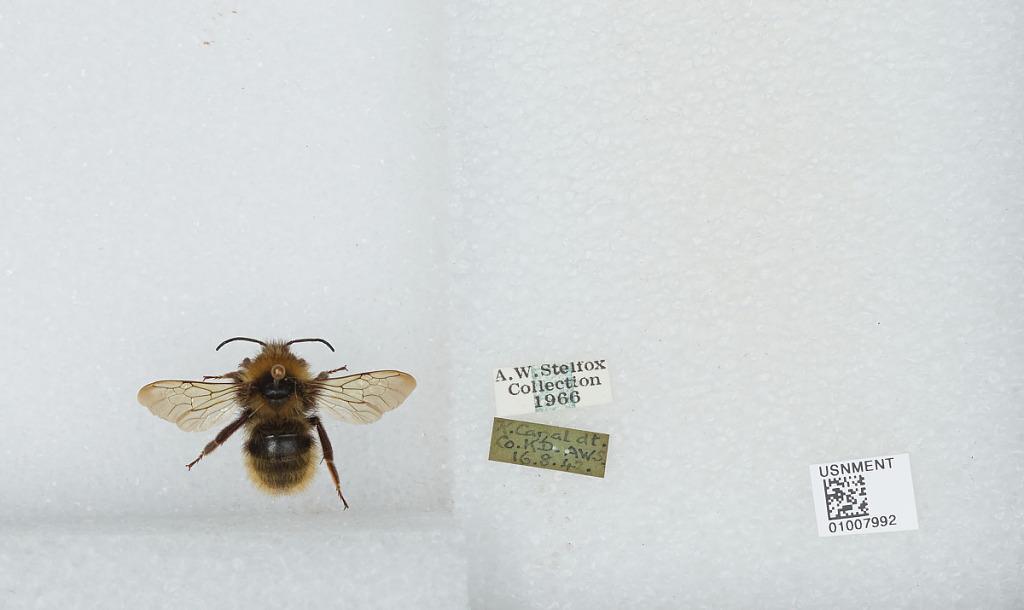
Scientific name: Bombus (Psithyrus) campestris Panzer
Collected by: A. Stelfox
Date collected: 1942-8-16
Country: Ireland
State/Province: Kildare
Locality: Royal Canal
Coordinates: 53.3742, -6.5294